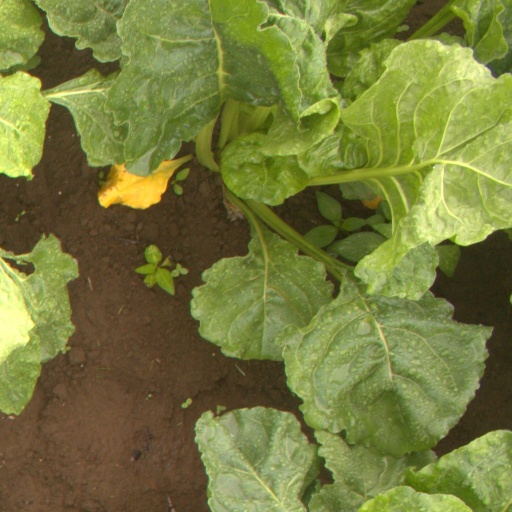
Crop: sugar beet